List of Liberty ships (E)

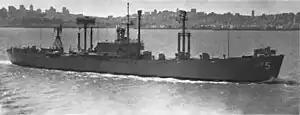
USS "Scanner"

was a boxed aircraft transport ship built by J. A. Jones Construction Co., Panama City. Her keel was laid on10 July 1045. She was launched on 12 September and delivered on 28 September. Laid up at Wilmington, North Carolina post-war. To United States Navy in June 1955 and renamed "Interceptor". Converted for naval use at Charleston Naval Shipyard. Laid up at Suisin Bay in September 1965. Presumed subsequently scrapped.